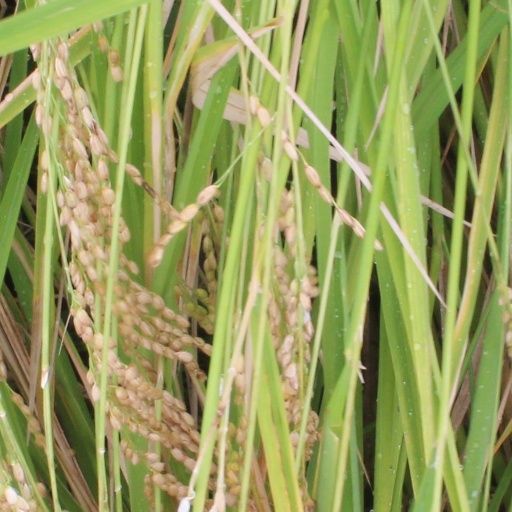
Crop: rice